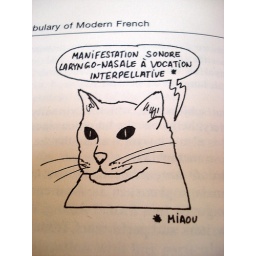
This &amp;quot;funny&amp;quot; cartoon was in one of my books about language. (I do love cartoons of cats though.)